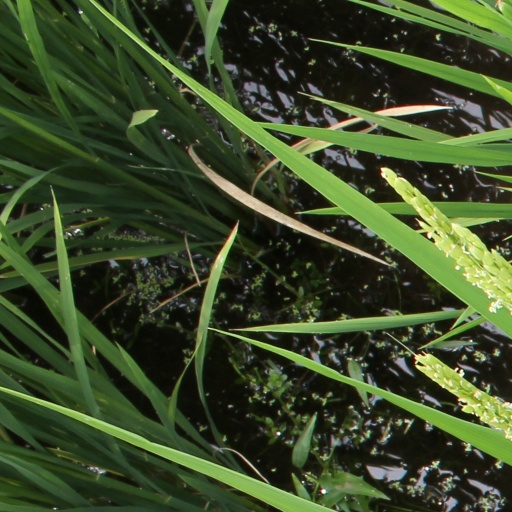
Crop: rice